Space industry

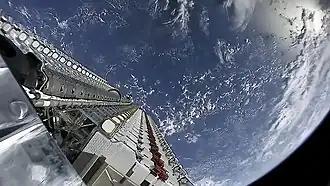
A batch of 60 Starlink satellites in space, which are launched and made by SpaceX

Space industry refers to economic activities related to manufacturing components that go into outer space (Earth's orbit or beyond), delivering them to those regions, and related services. Owing to the prominence of satellite-related activities, some sources use the term satellite industry interchangeably with the term space industry. The term space business has also been used.